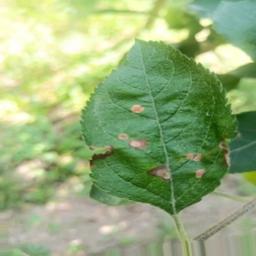
Label: Alternaria